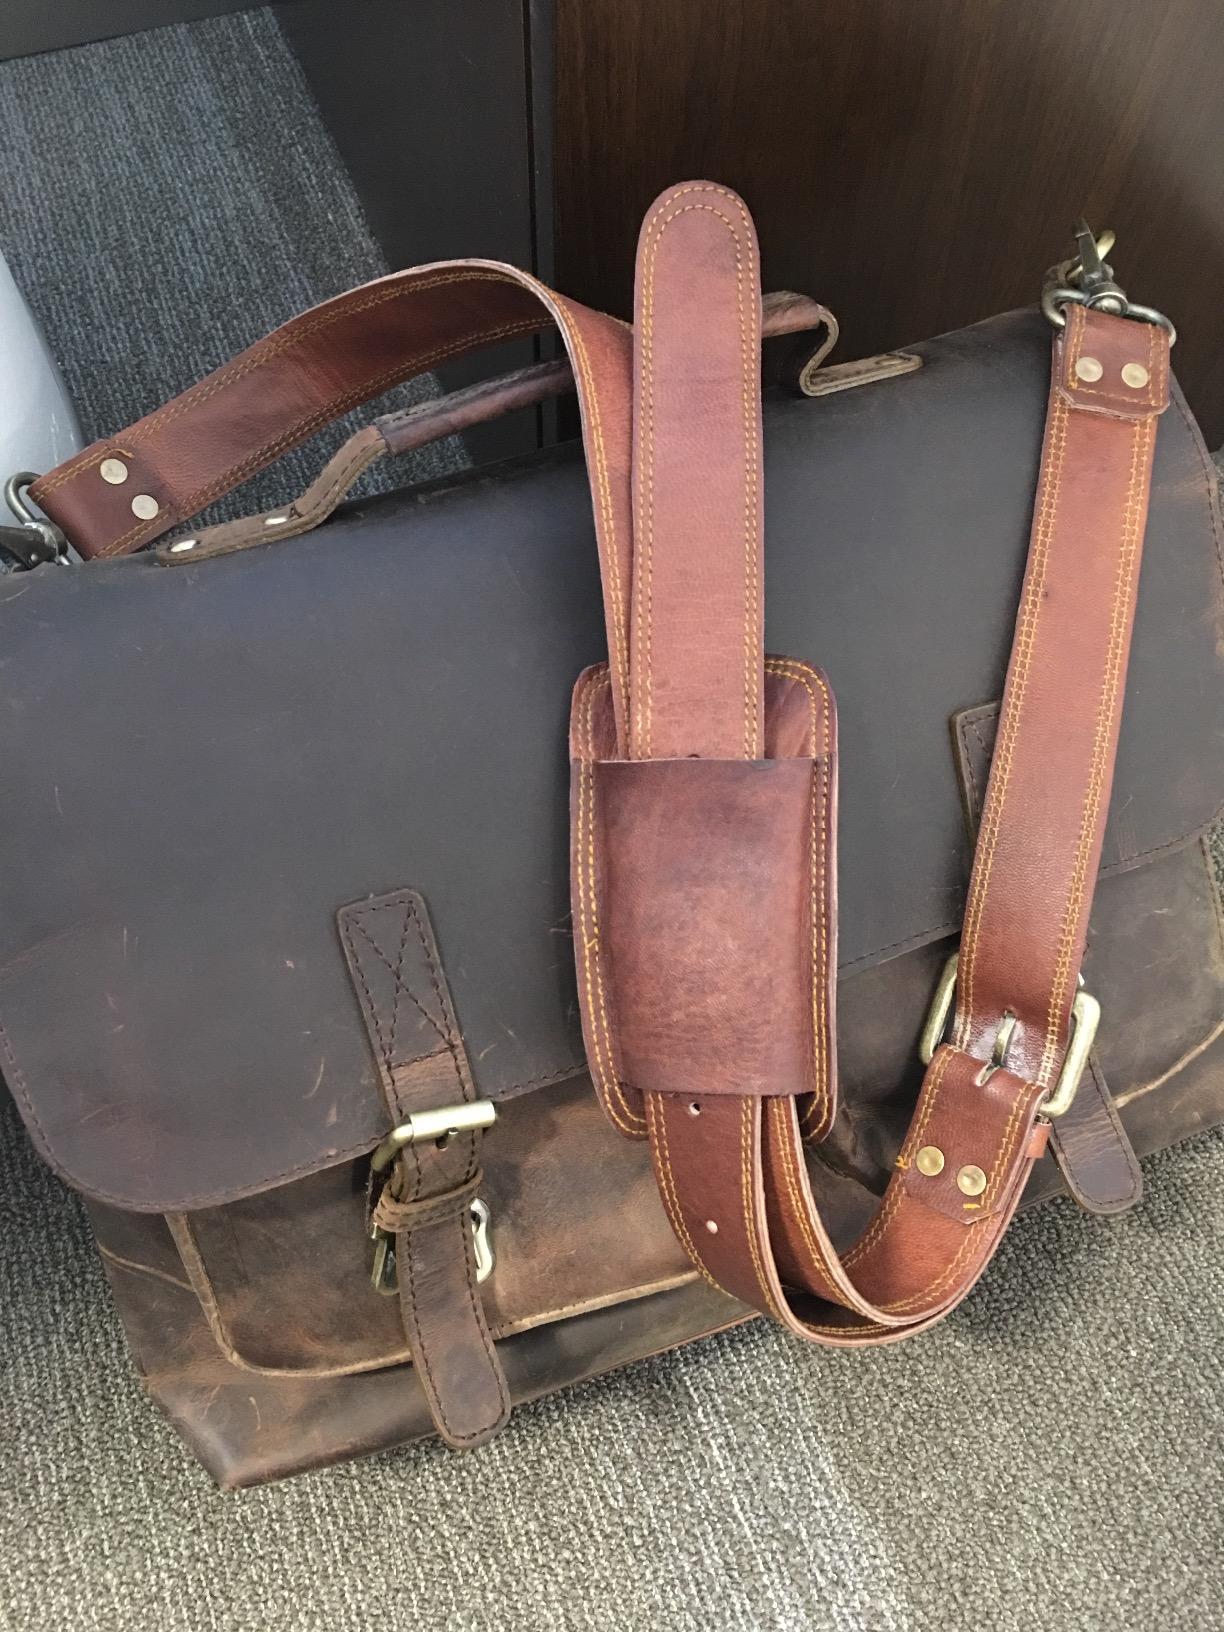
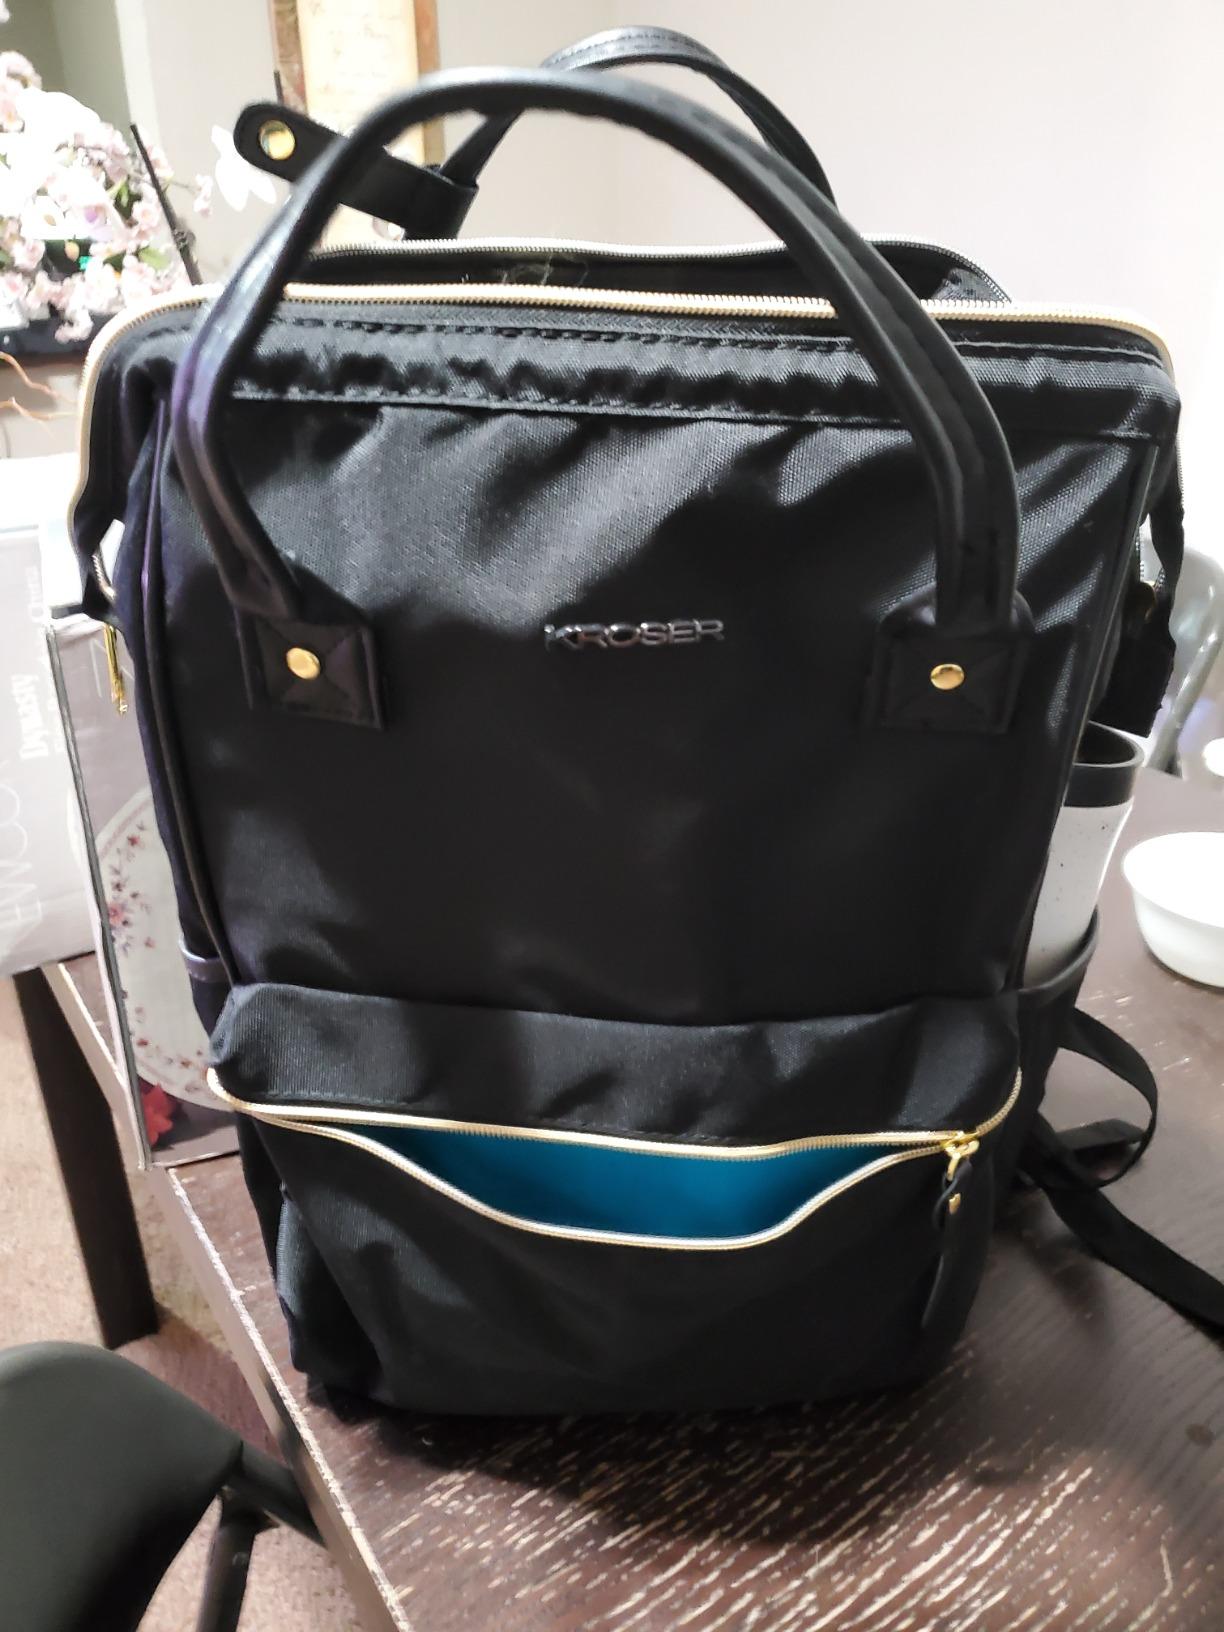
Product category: bag
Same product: no